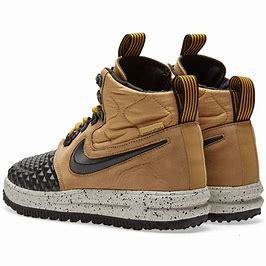
Brand: Nike
Model: Lunar Force 1 Duckboot